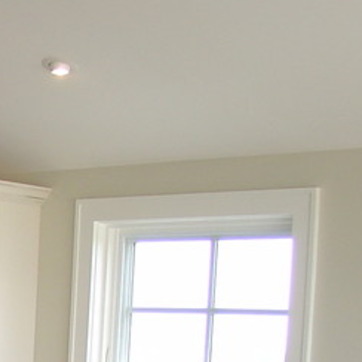
Material: painted